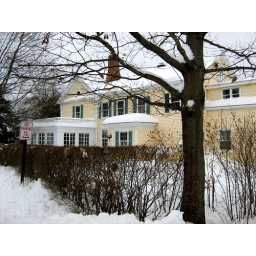
This house was built in 1820 (same year Maine became a state). We live on the second floor